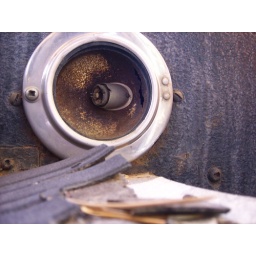
Found a burned out bus in the mountains